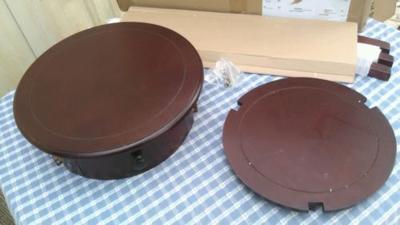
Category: table